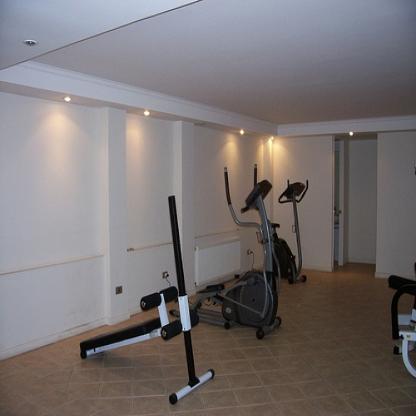
Scene: Indoor